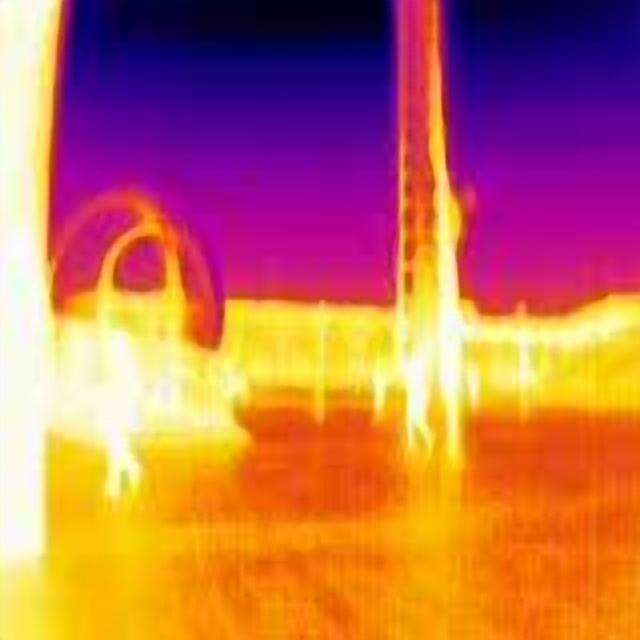
Detected objects:
label: person
label: person